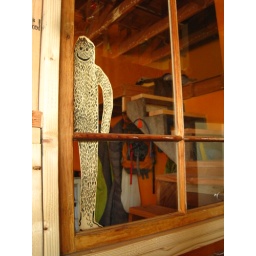
happy sasquatch in our bedroom window